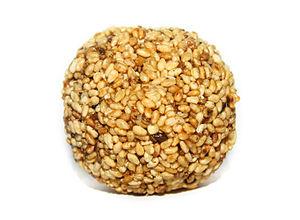
Le jian dui est un type de pâtisserie chinoise frite, constituée de farine de riz gluant recouverte de graines de sésame. L'extérieur est croustillant, l'intérieur ferme et légèrement collant. Le gonflement de la pâte au cours de la cuisson crée un volume creux occupé généralement par une farce à base de pâte de lotus, de pâte de haricots noirs, de pâte de haricots rouges ou de pâte de sésame noir.